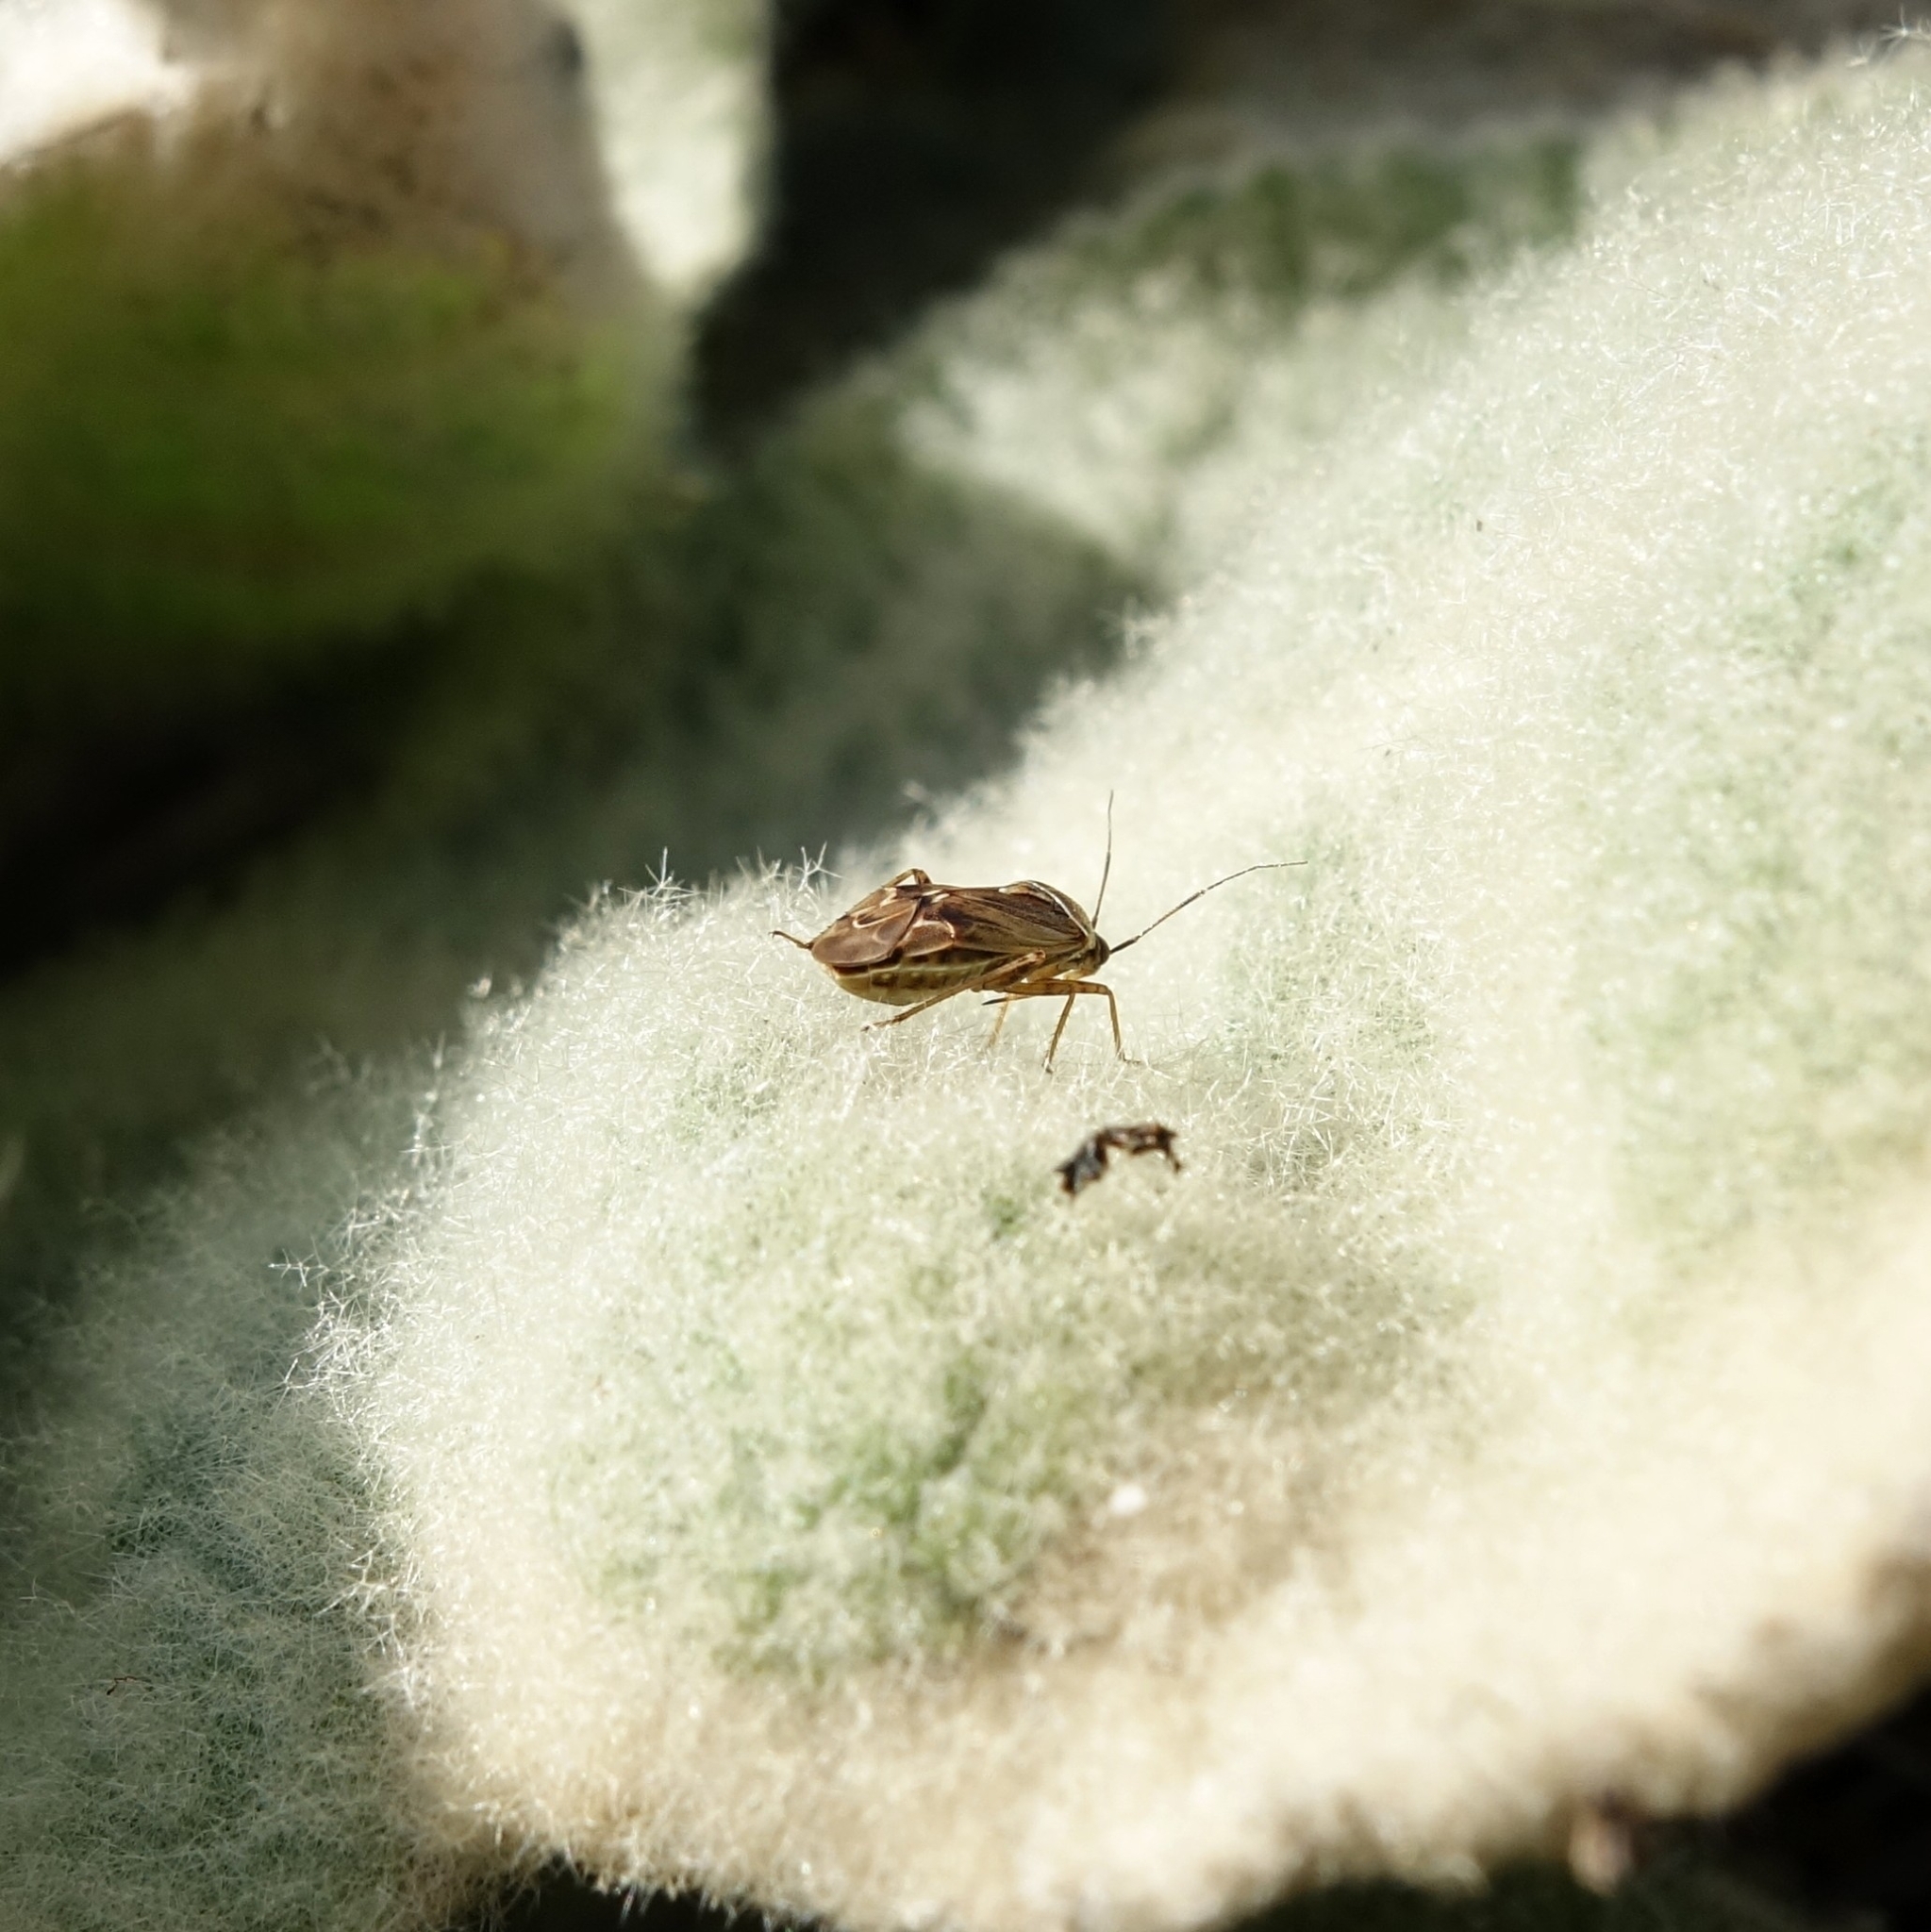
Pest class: lygus_bug